John Patrick Foley

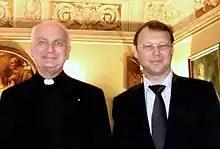
Foley with Yaroslav Ternovskiy

Pope Benedict XVI named him as Pro-Grand Master of the Order of the Holy Sepulchre on June 27, 2007.